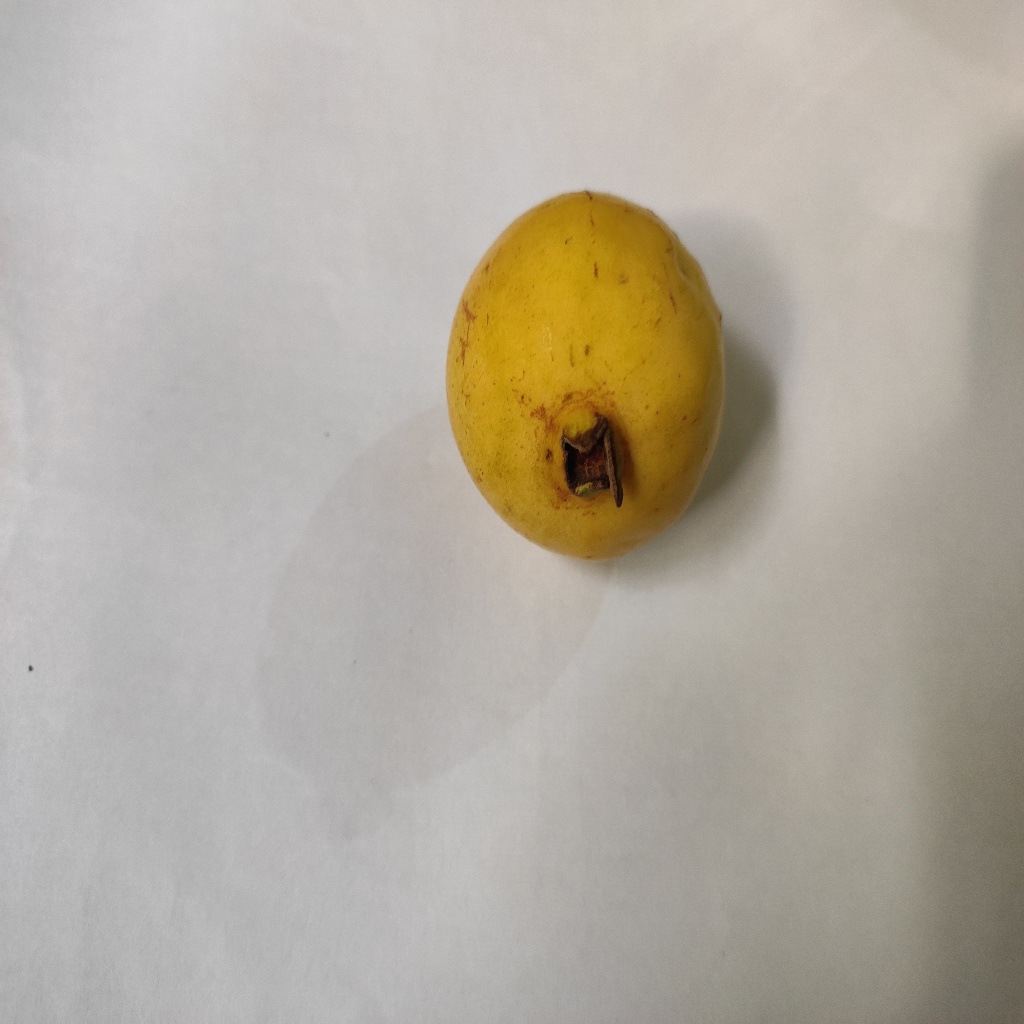
Crop: guava
Quality class: Class_A